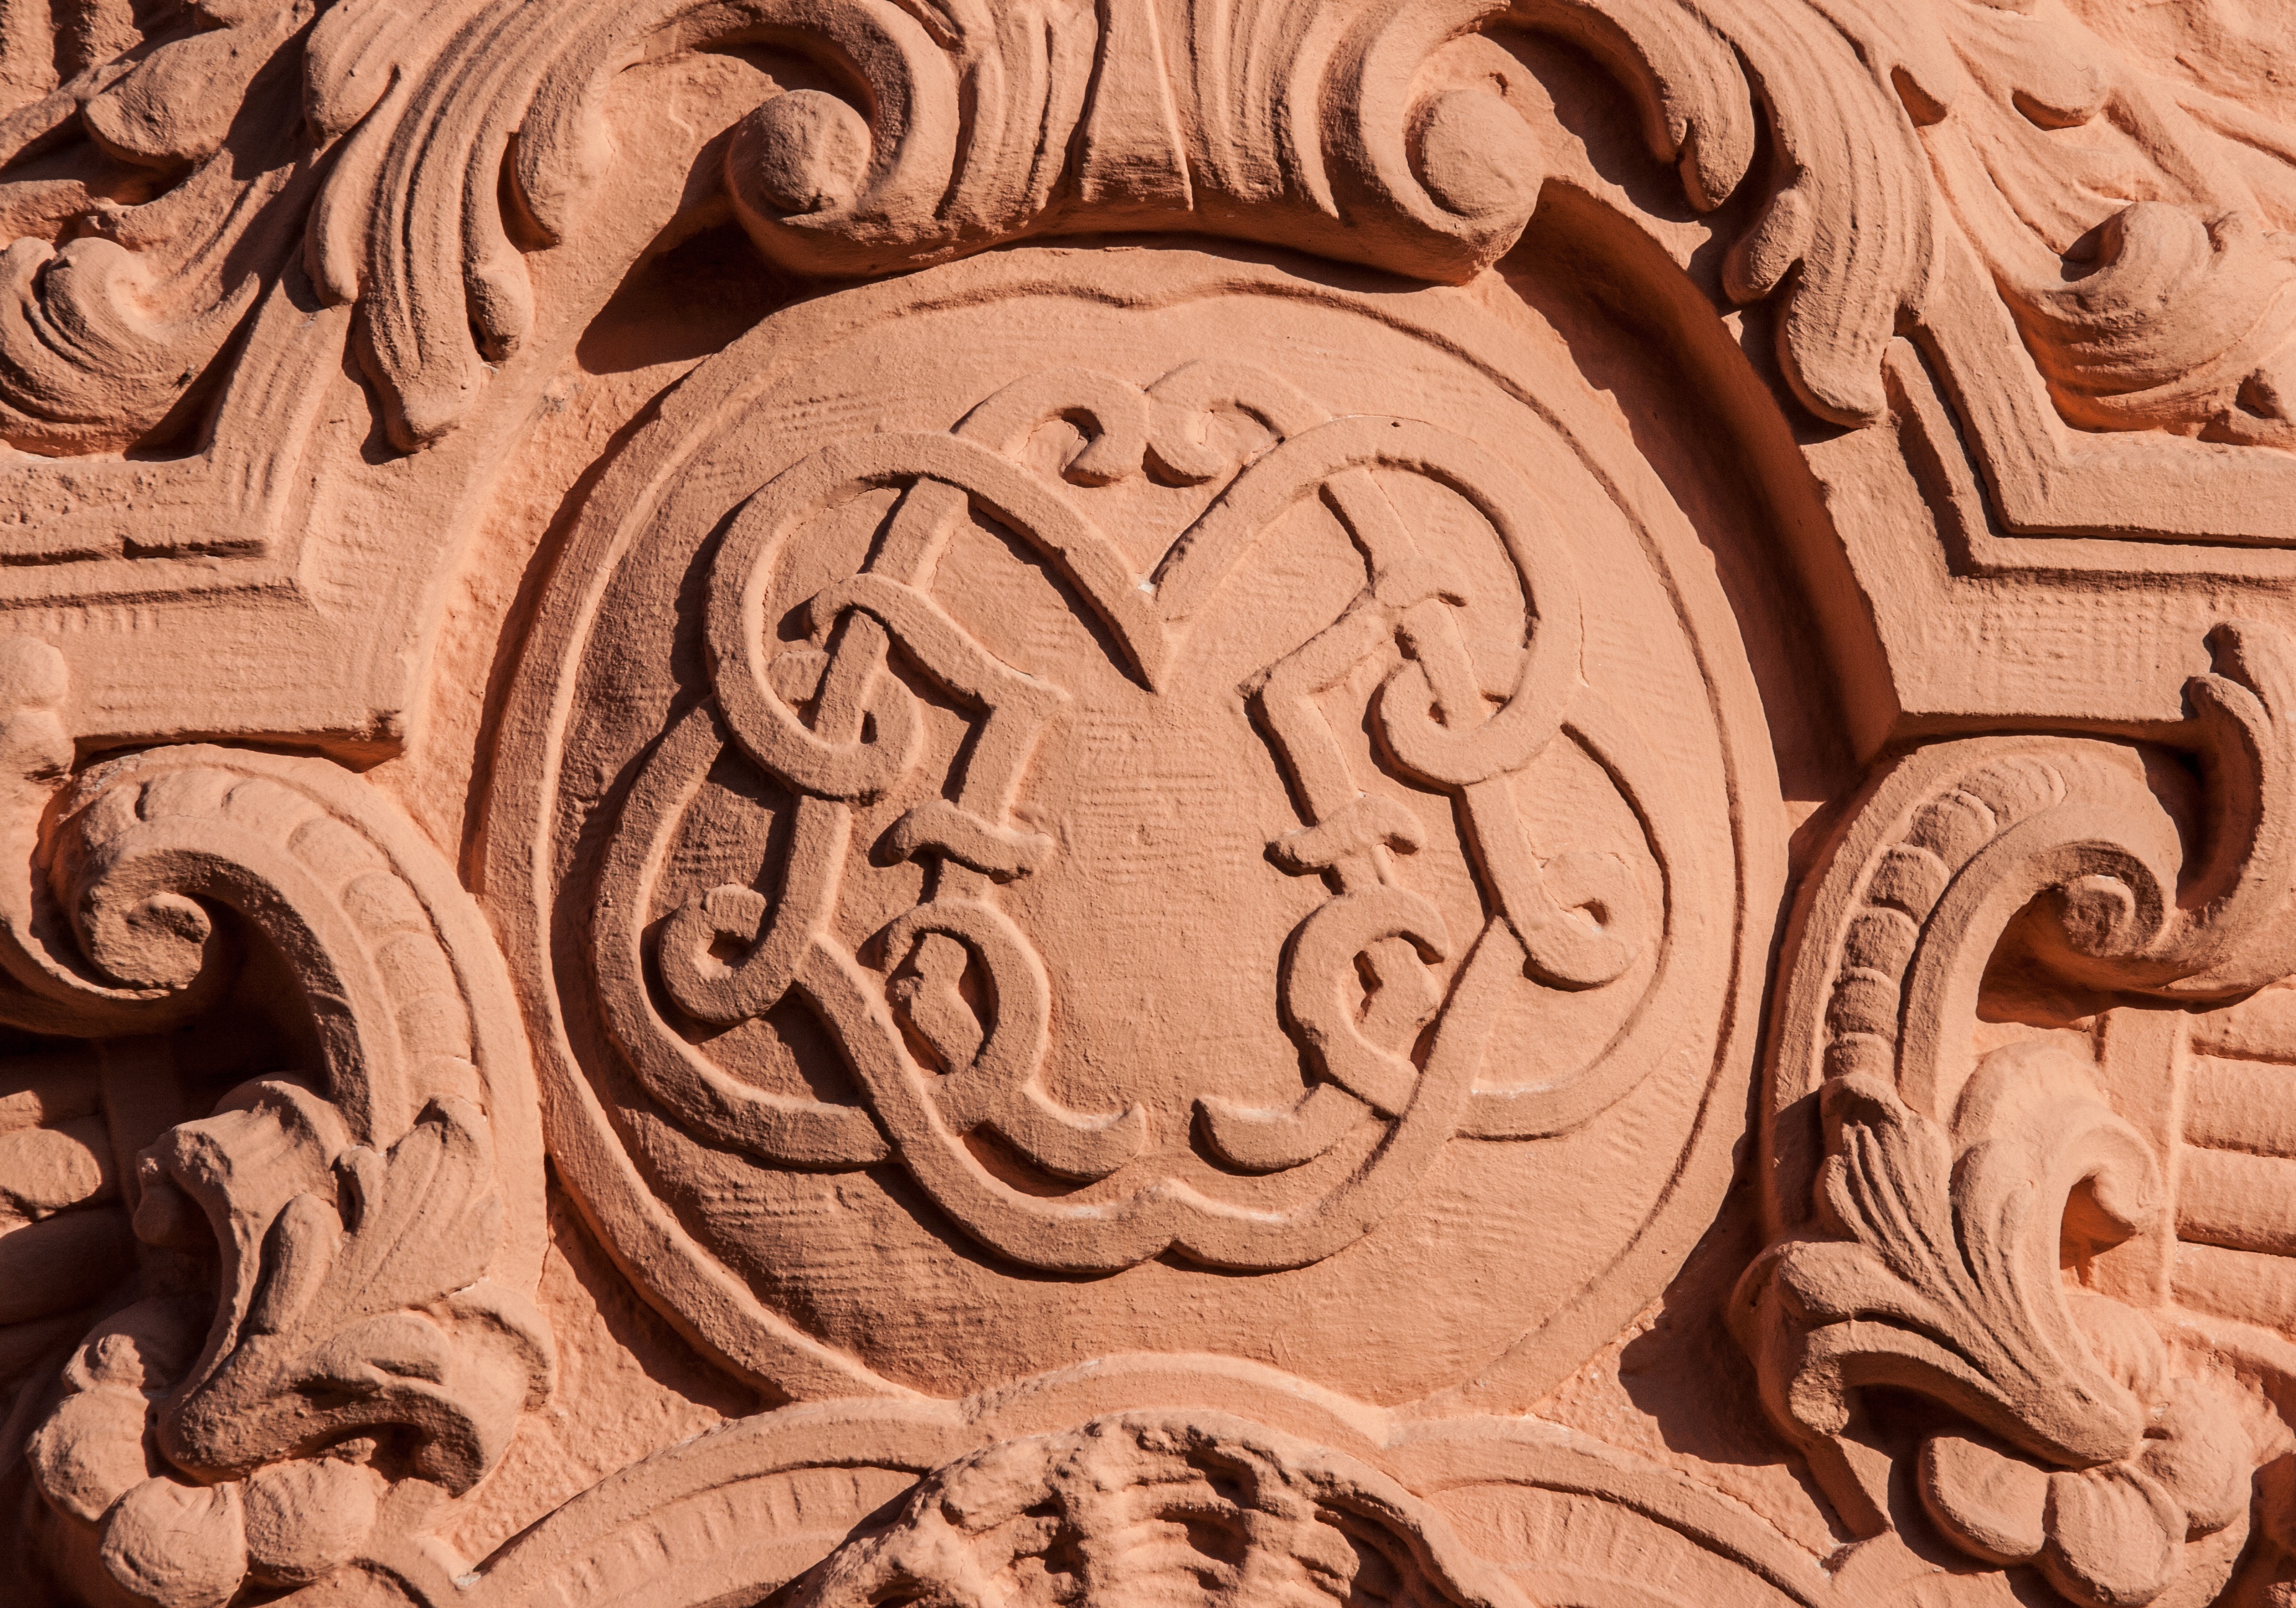
sand, wood, castle, pink, sculpture, art, temple, carving, relief, baroque, stucco, rastatt, count, noble, sand stone, coat of arms, archaeological site, stone carving, insignia, ancient history, maya civilization